Lordship of Lac-des-Deux-Montagnes

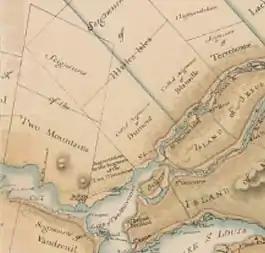
Map of 1793&94 by surveyors Gage & Duberger of the seigneuries of Lac-des-Deux-Montagnes and surroundings.

The seigneury of Lac-des-Deux-Montagnes was located northwest of lac des Deux Montagnes, hence its name. The seigneury covered an area of of front on of depth. The area of the seigneury was . It was bounded on the west by the seigneury of Argenteuil, on the north and north-east by the seigneuries of Mille-Isles, Bellefeuille and Rivière-du-Chêne.